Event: Nepal Earthquake
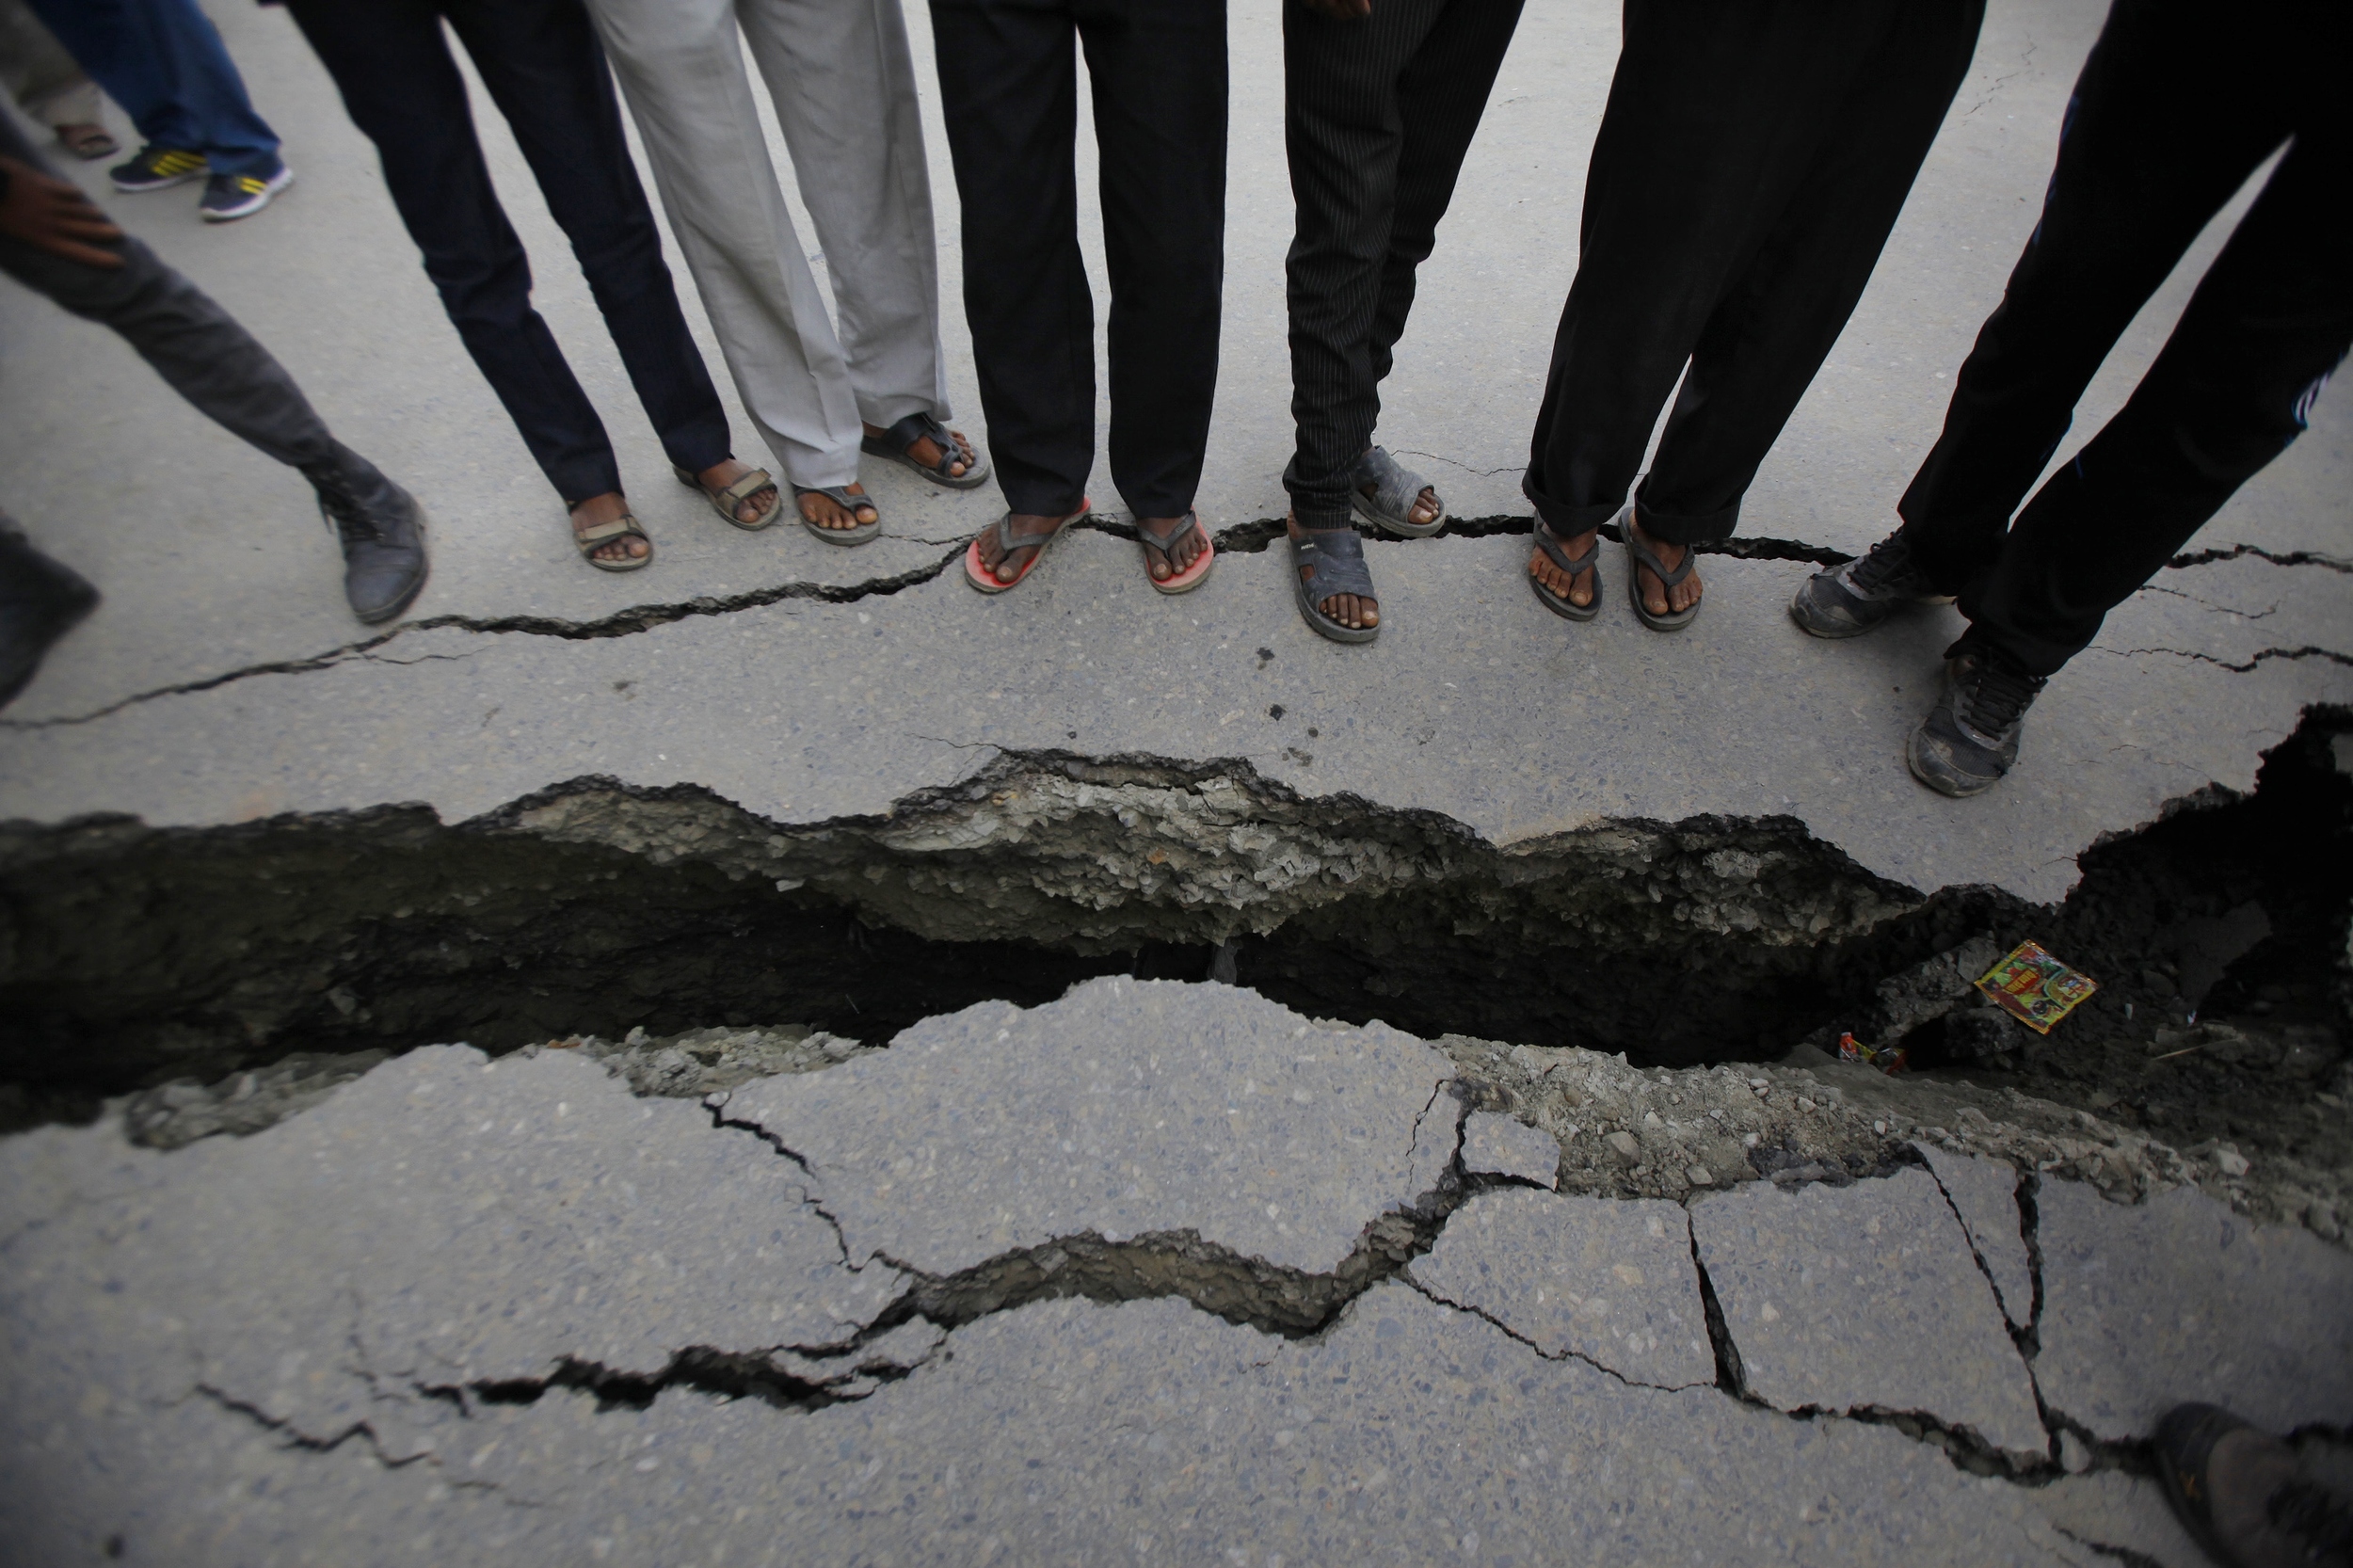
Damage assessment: damage